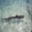
Label: shark